Meera (1979 film)

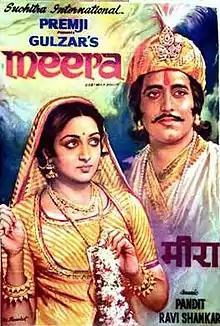
Theatrical poster

Meera is a 1979 Hindi language film by Gulzar. The film is based on the life of Meera, a Hindu saint-poet who renounced princely comforts in pursuit of her love for Lord Krishna.